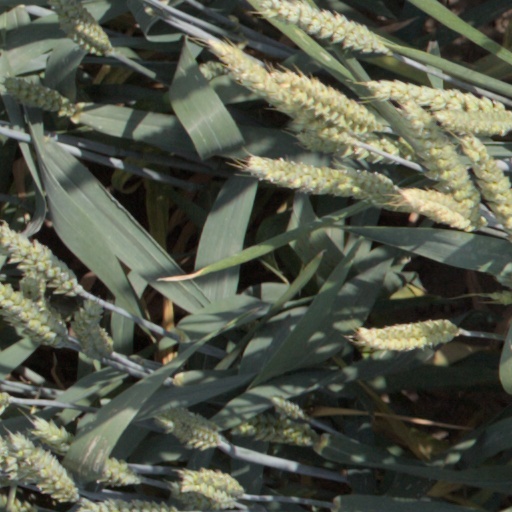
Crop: wheat